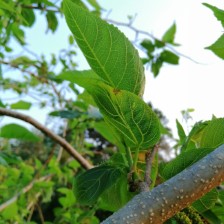
Variety: TaiwanMeacho